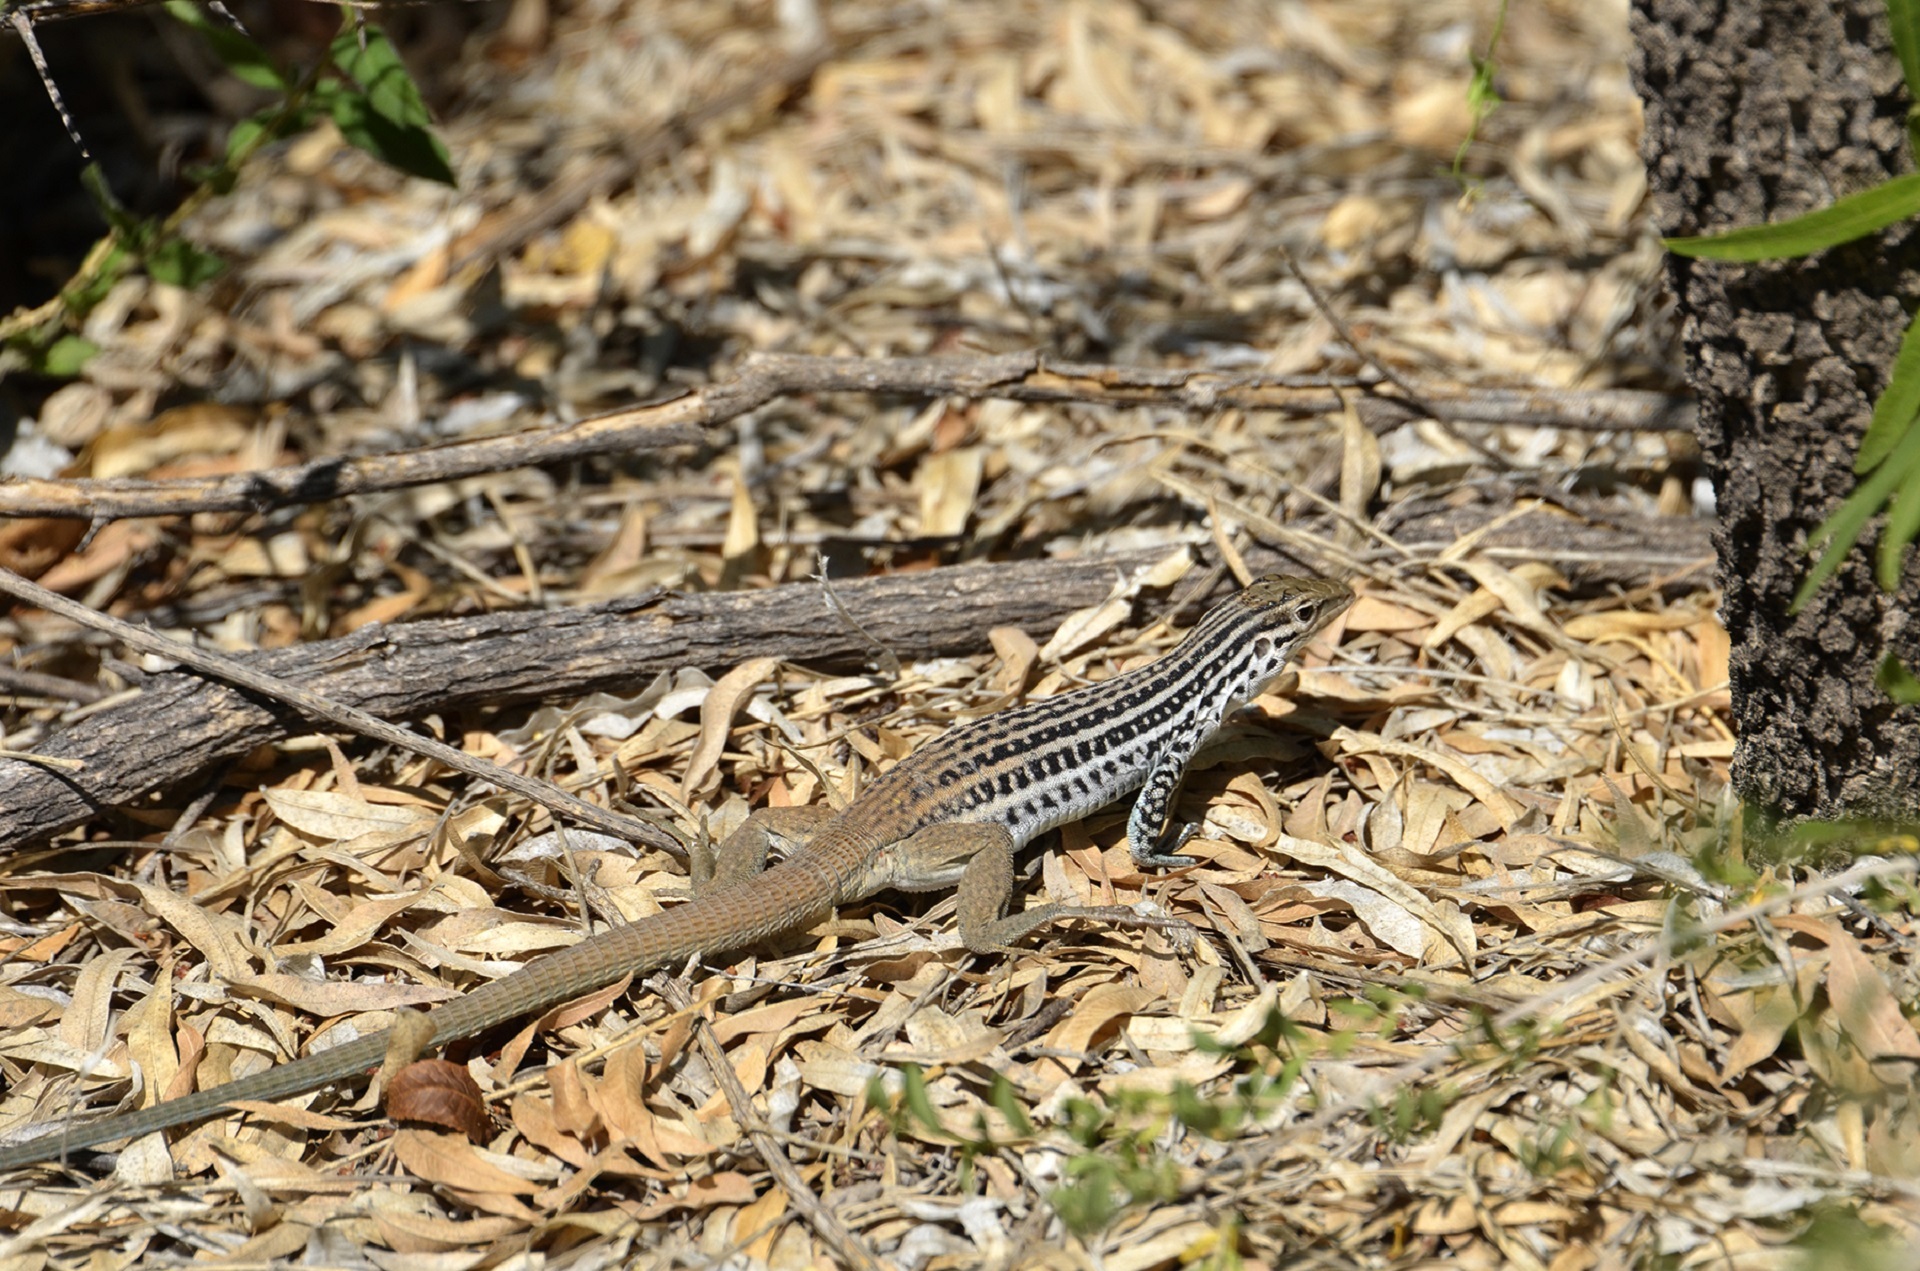
nature, forest, wilderness, branch, track, ground, animal, looking, wildlife, reptile, fauna, lizard, outdoors, snake, vertebrate, exotic, lacerta, garter snake, colubridae, scaled reptile, lacertidae, anguidae, spotted whiptail lizard, aspidoscelis sonorae